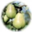
Label: pear